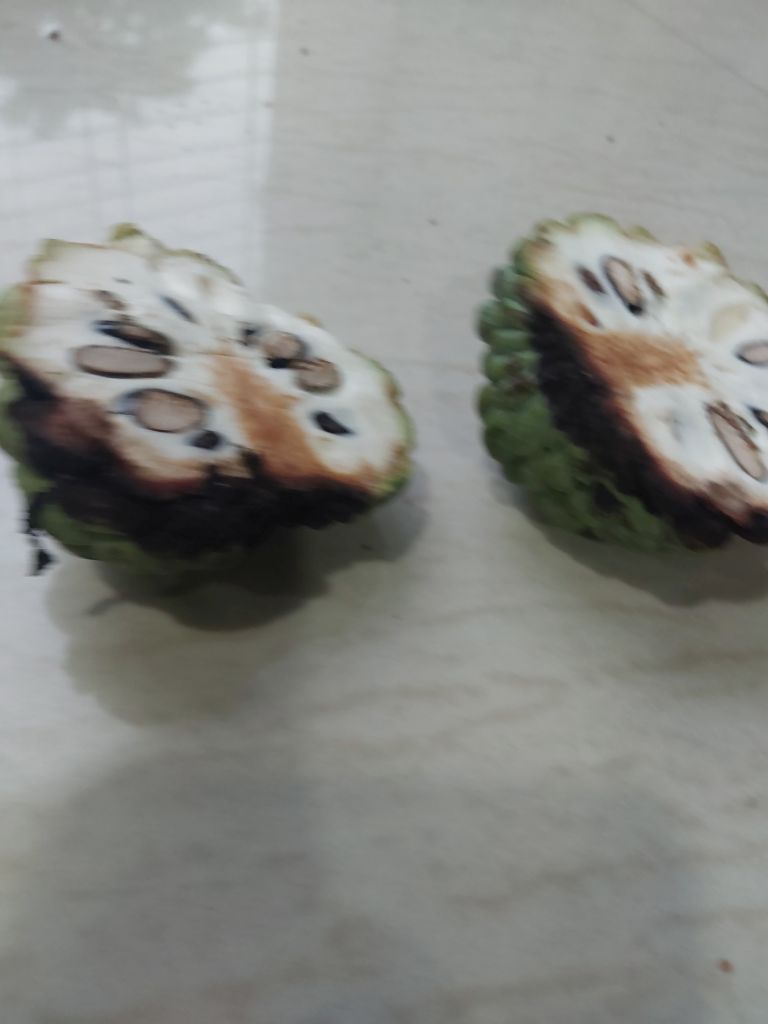
Disease label: Diplodia Rot